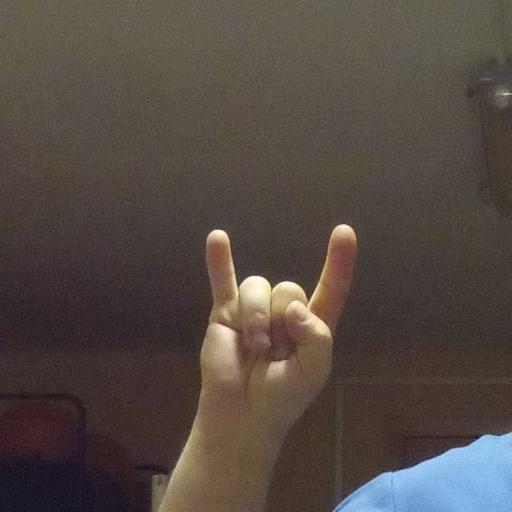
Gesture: rock